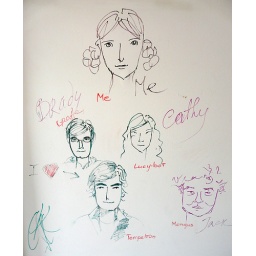
Drawn on my bedroom wall on my 22nd birthday by Marina Bychkova.